Nirehara Station

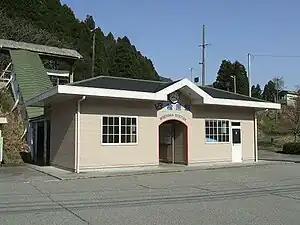
Nirehara Station in April 2008

is a railway station on the Takayama Main Line in city of Toyama, Japan, operated by West Japan Railway Company (JR West).